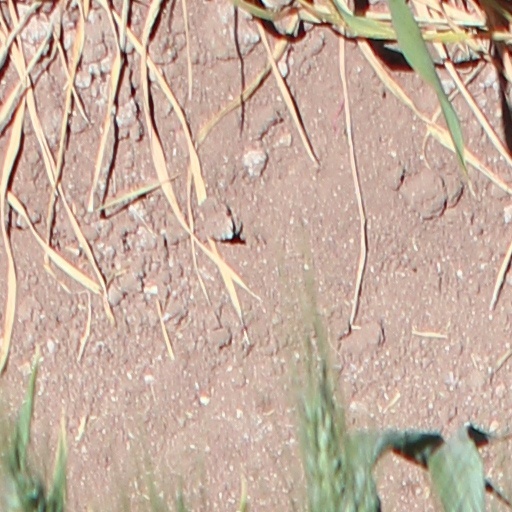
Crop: wheat